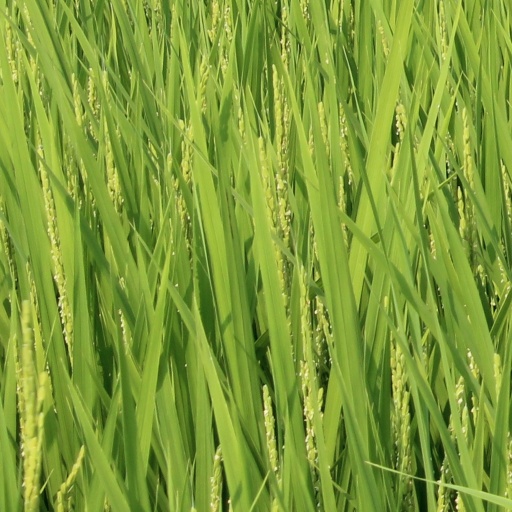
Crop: rice